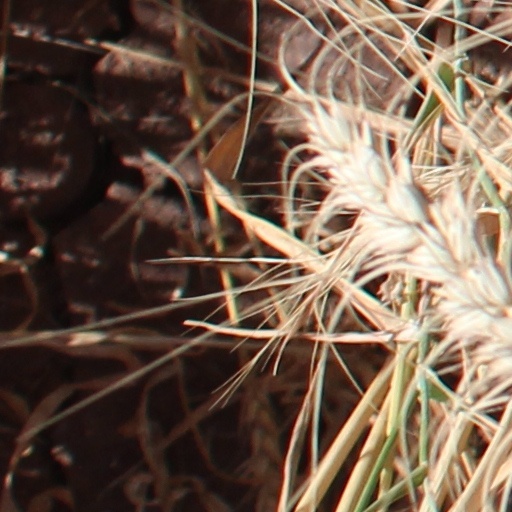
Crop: wheat